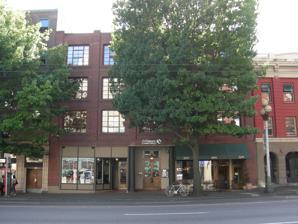
Building: Alaska Trade Building
Country: United States of America
Year built: 1909
United States historic place Alaska Trade Building U.S. National Register of Historic Places Location Seattle, Washington Coordinates 47°36′37.57″N 122°20′31.67″W / 47.6104361°N 122.3421306°W / 47.6104361; -122.3421306 Built 1909 Architect John O. Taft Architectural style Industrial NRHP reference No. 71000871 Added to NRHP May 6, 1971 The Alaska Trade Building , also known as the Union Record Building and the Steele Building , is a historic building in Seattle, Washington located on First Avenue near the Pike Place Market . Built in 1909, it was one of the first reinforced steel, concrete and brick buildings in the area and was advertised as being completely fireproof. The building is historically associated with the country's only Union-owned daily newspaper, The Seattle Union Record and is listed on the National Register of Historic Places . The Butterworth Building , another National Register property, neighbors it to the north. History The Alaska Trade Building was built by brick & tile manufacturer James H. Steele in 1909, replacing a two-story wooden building known as the 'Rose Block' that pre-dated the Great Seattle fire . Steele commissioned architect John O. Taft whose original plans published in the Seattle Times in March 1909 called for an eight-story hotel building trimmed in Granite and Terra cotta that would cost $135,000 and be built in 2 phases. Ultimately only the first four floors were ever built; what was completed was largely unadorned and besides the configuration of the windows and the 2 doric columns flanking the ground floor entrance the building bore no resemblance to the original plans. In late 1910, the unfinished building was purchased from Steele for $150,000 by Portland, Oregon developers J.O. Storey and Thomas Lavake, who converted the building into open loft space. It was briefly known as the Storey Building during this time before reverting back to the Steele Building. The building was purchased by the Central Labor Council and the local Trade Union in 1915. The Seattle Union Record was established as a weekly paper in 1910 by the Central Labor Council. The council's secretary, E.B. "Harry" Ault , became editor in 1912 and would expand the paper to a daily in 1918. Under Ault's leadership, the paper grew from a circulation of 3,000 to 50,000 to over 112,000 in 1919. Seeking larger quarters, the paper was moved into the Alaska Trade Building in 1921. When Dave Beck took control of the Central Labor Council, he sold the paper to Ault in 1924. The paper ceased publication in 1928 but would see a brief resurrection during the Seattle Times and Seattle Post-Intelligencer strikes in 2000. The building's third floor is currently home to the office of Ecotope, Inc. References